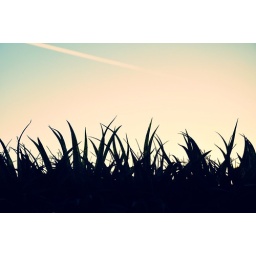
It's just grass and a plane in the sky. And some photoshop. ;)